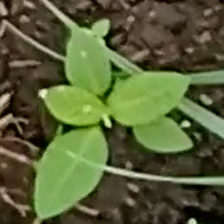
Weed species: Kena_(Commplina_benghalensio)